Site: brandenburg
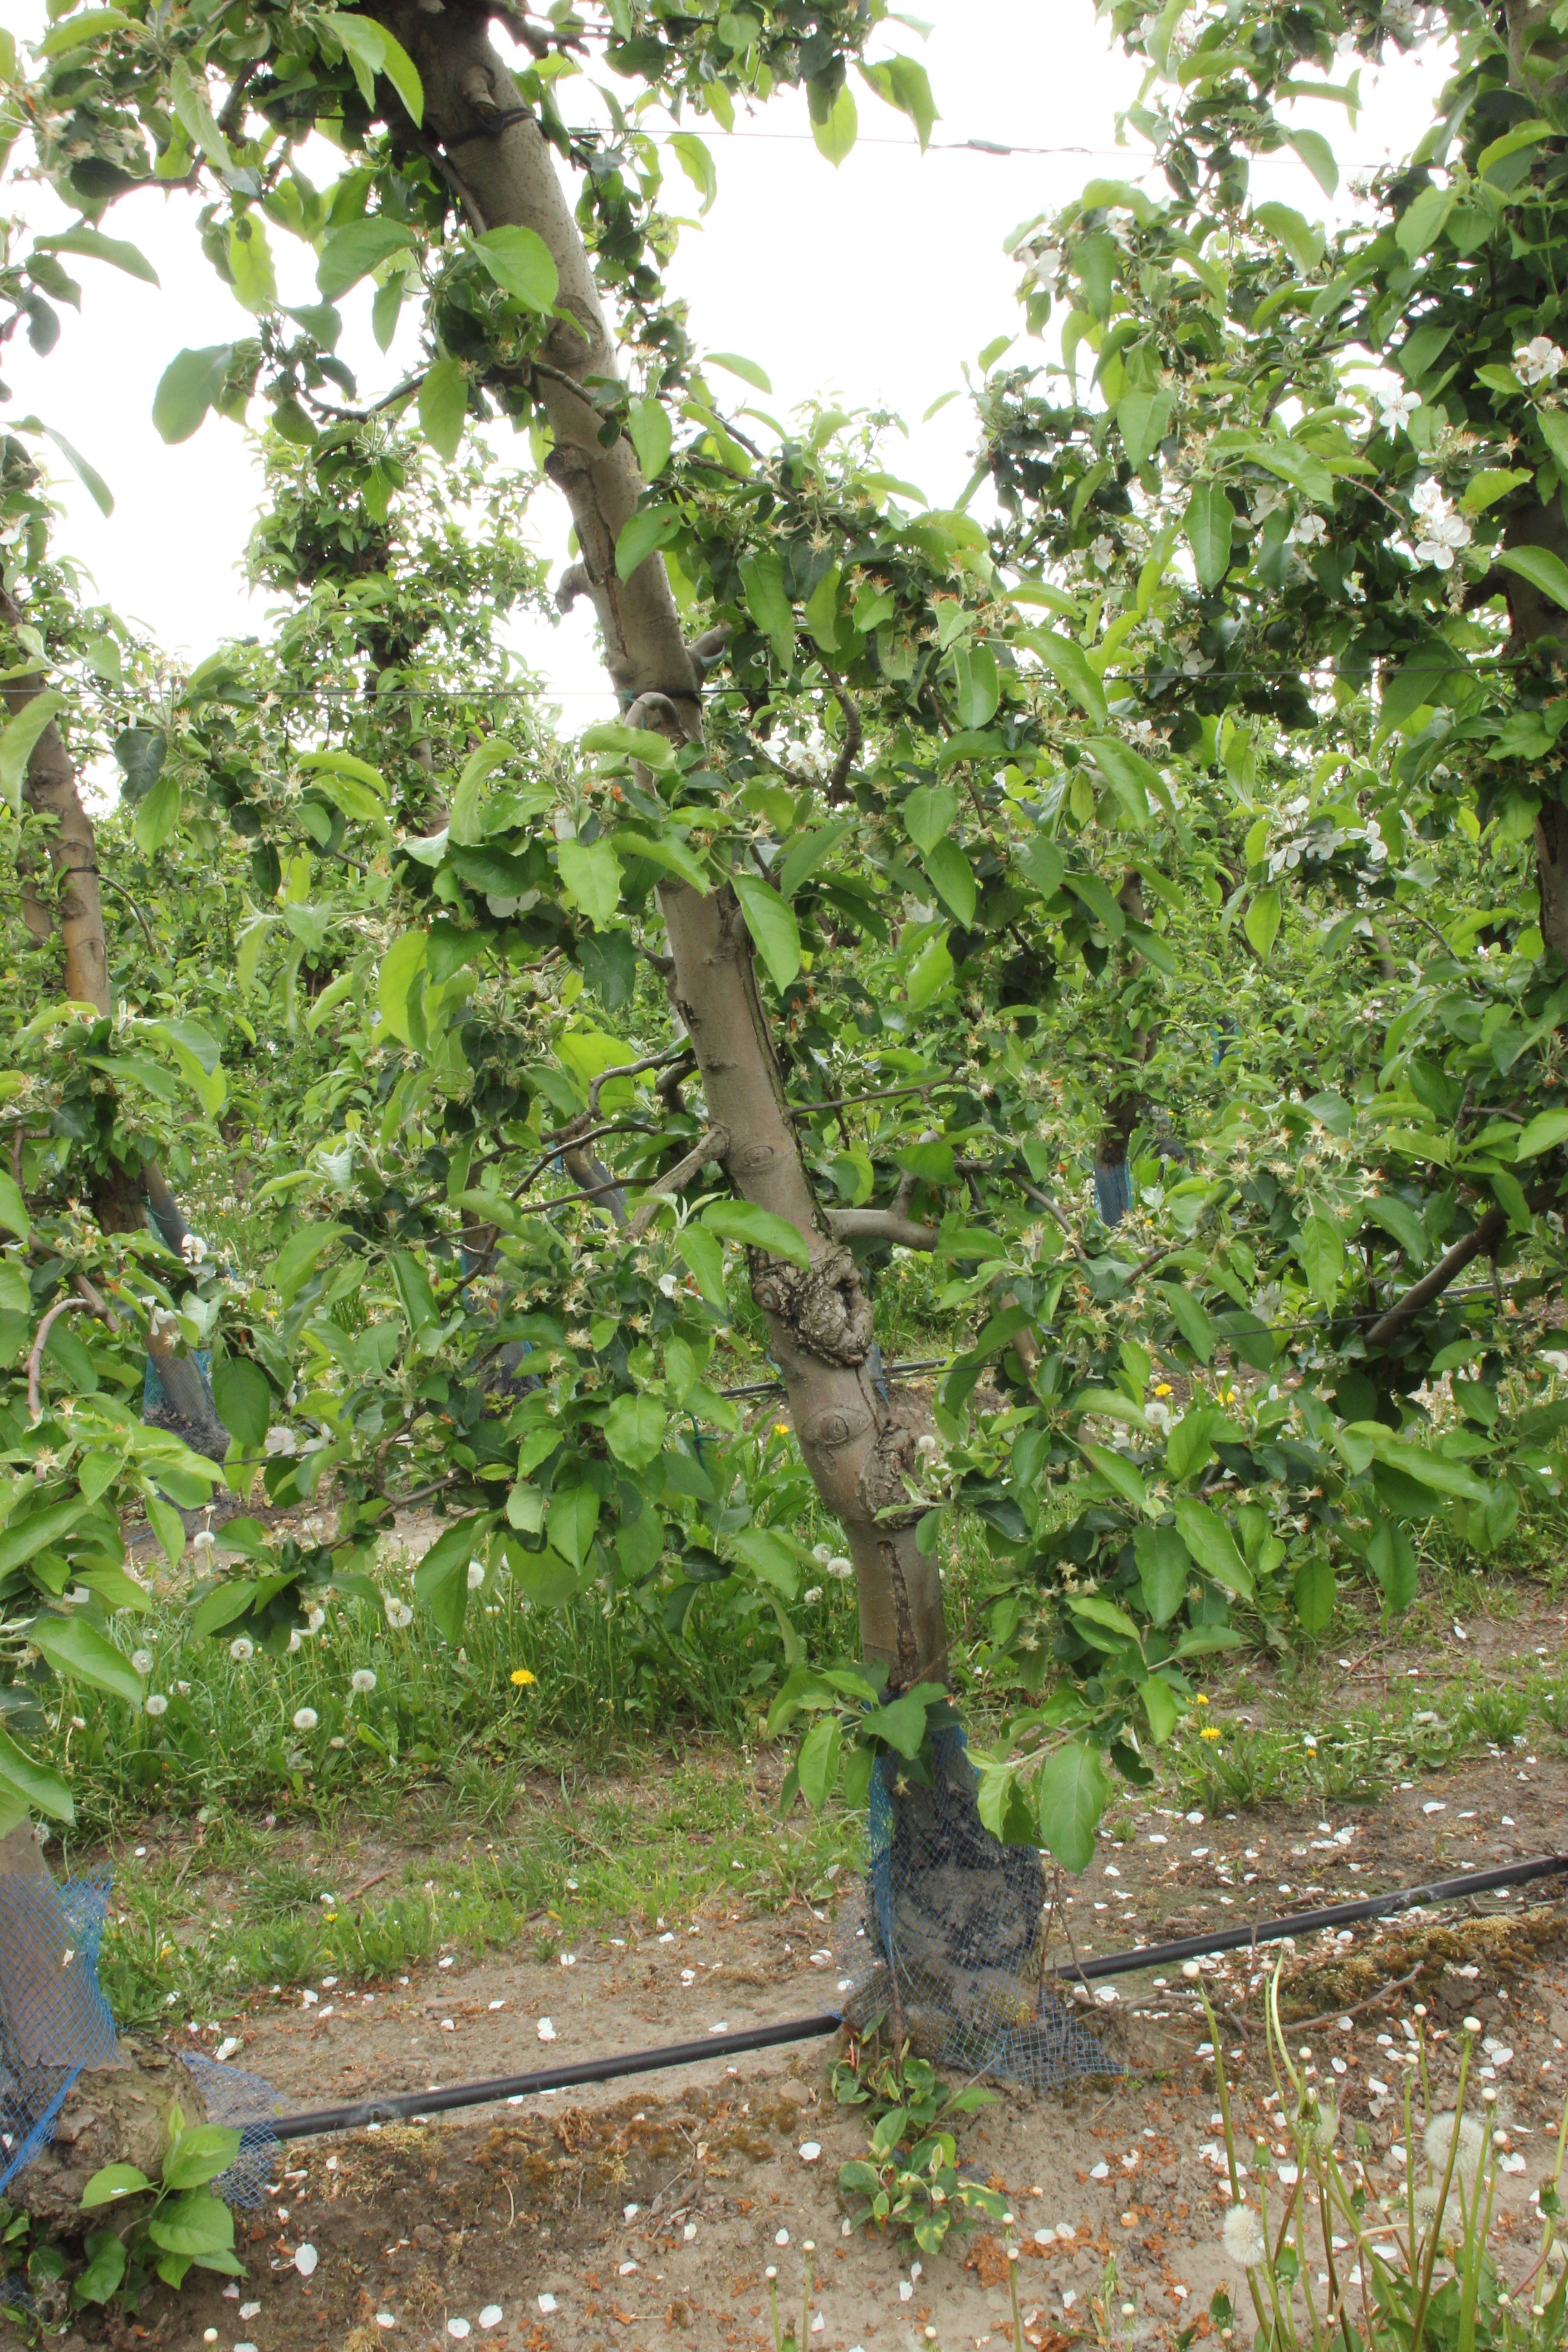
Growth stage (BBCH 67): Flowering